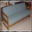
Label: couch